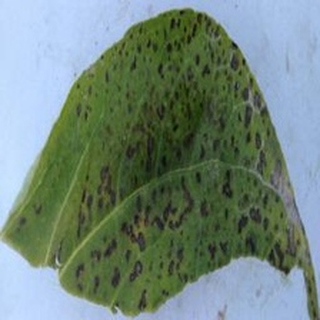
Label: potato_early_blight